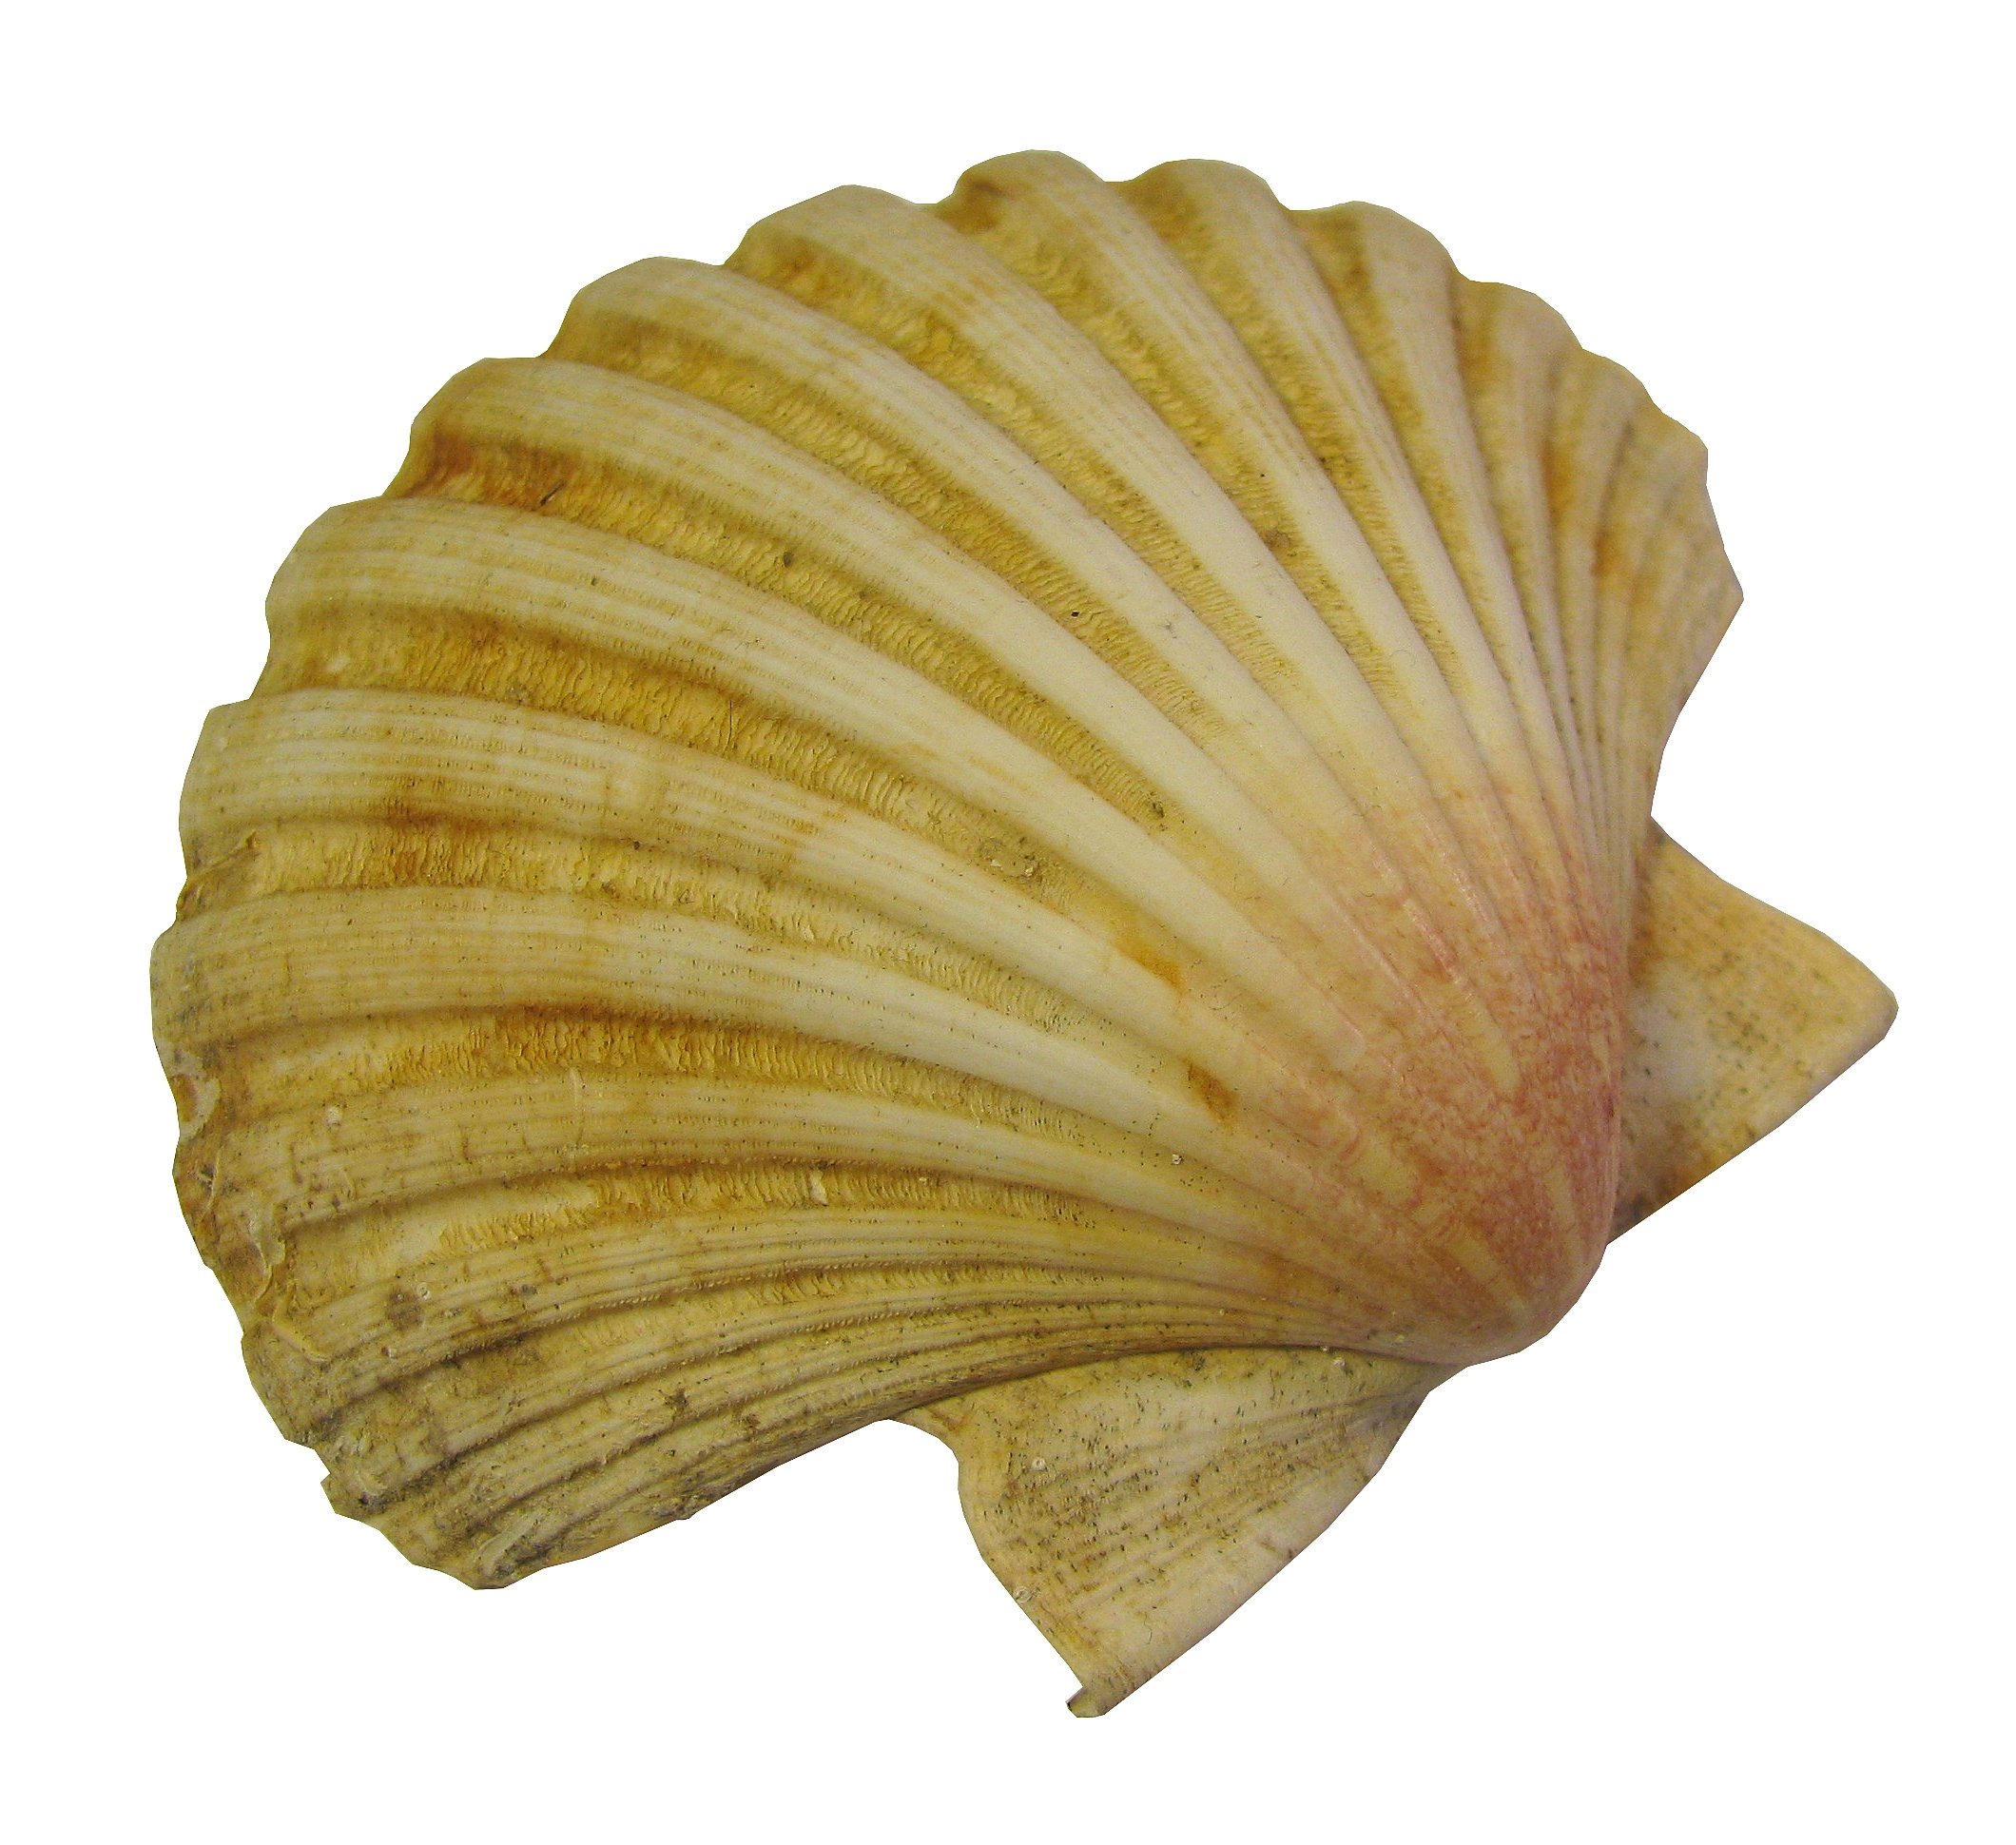
nature, leaf, petal, food, produce, seafood, invertebrate, seashell, clam, conch, scallop, cockle, molluscum, clams oysters mussels and scallops